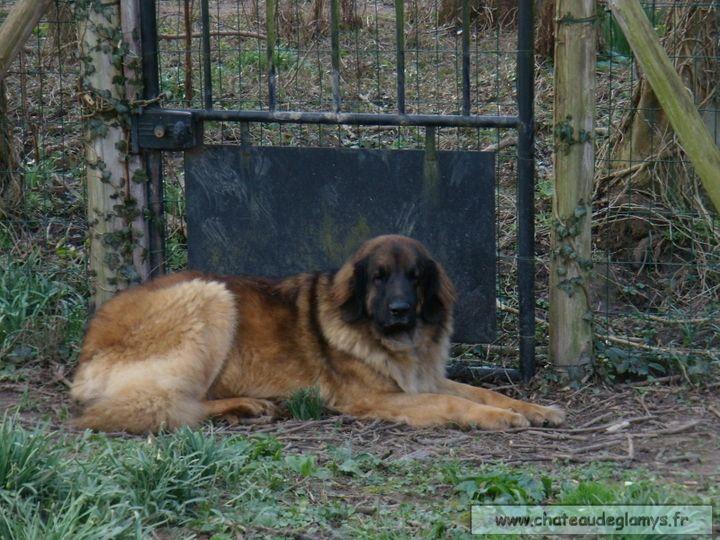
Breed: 214-n000019-Leonberg